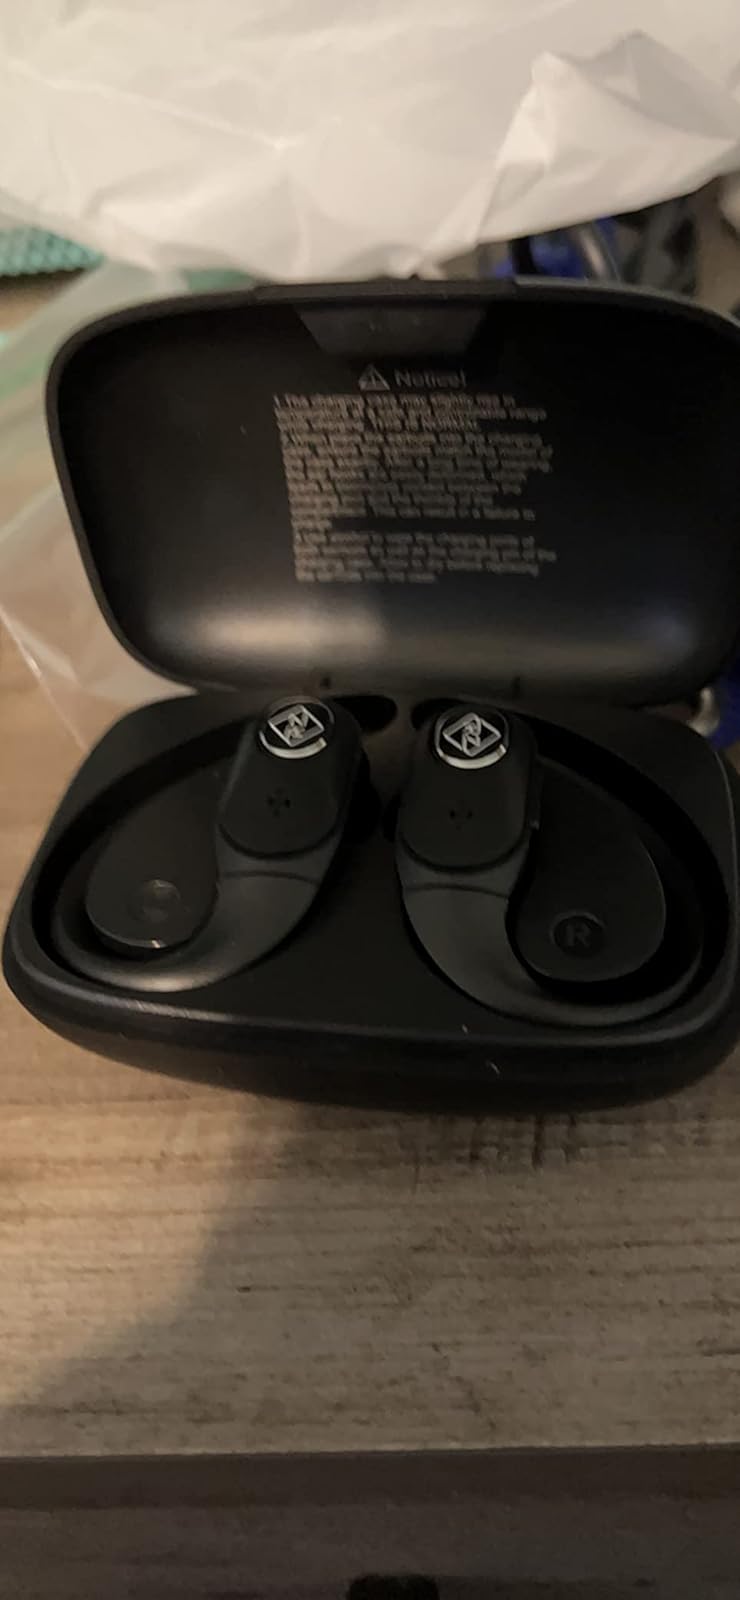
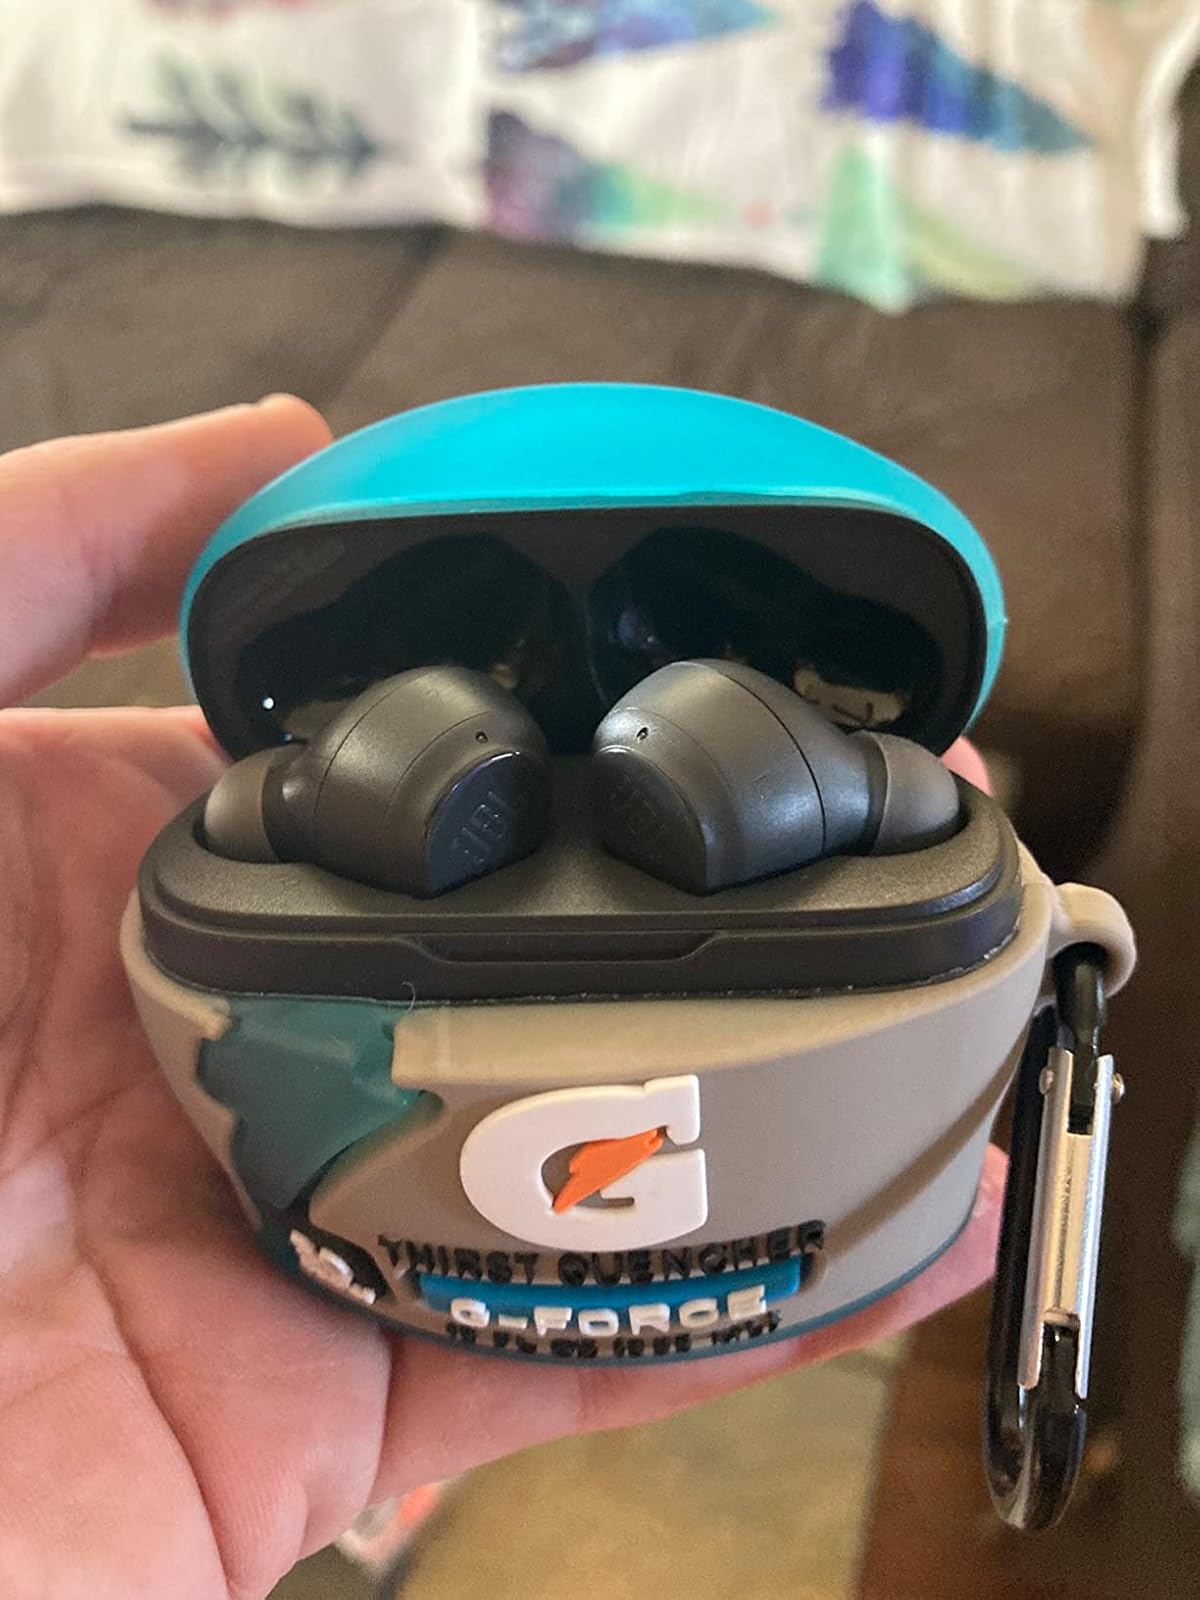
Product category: earbuds
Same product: no